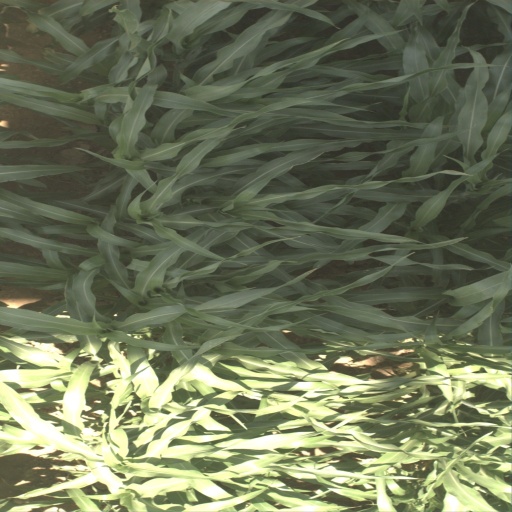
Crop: sorghum